History of the Doge's Palace in Venice

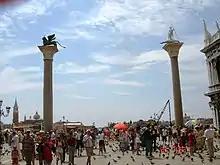
The Columns of St. Mark and St. Todaro

Twenty-two years after the aforementioned fire, Otto III decided to travel to Venice to meet with Pietro II Orseolo, son of Pietro I. The doge prepared an apartment for him in the eastern tower. The palace was equipped with at least two towers, one western and one eastern, placed at either end of the facade facing the lagoon. Chronicles of the time also describe the emperor's appreciation of the palace's interior decorations, equal perhaps only to those of imperial residences, which had been perfected by the then Doge Pietro II Orseolo.